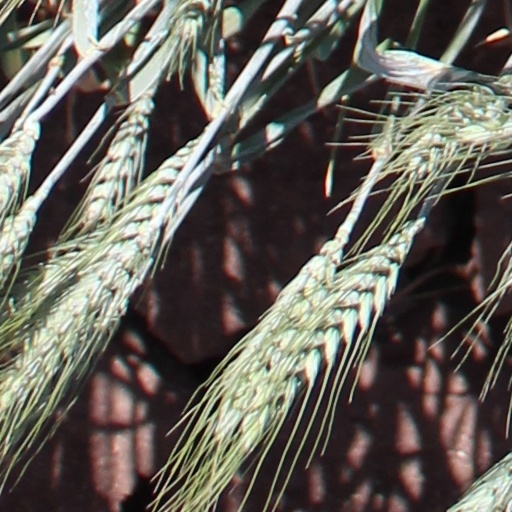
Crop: wheat